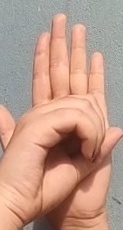
ASL sign: 0